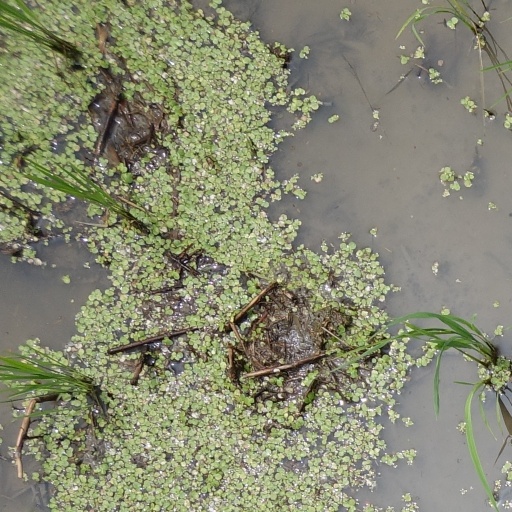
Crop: rice